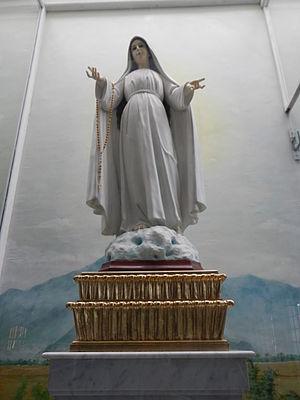
Notre-Dame de Lipa, ou Notre-Dame Médiatrice de Toutes Grâces est le nom sous lequel est invoquée la Vierge Marie telle qu'elle serait apparue à une jeune postulante carmélite, Teresita Castillo, à Lipa, municipalité de la province de Batangas, aux Philippines en 1948. Elle serait apparue à la carmélite à une dizaine de reprises du 12 septembre au 12 novembre 1948.
La révélation privée est, dans la théologie chrétienne, un message de Dieu — en dehors des canons bibliques —, qui peut être de différents types.